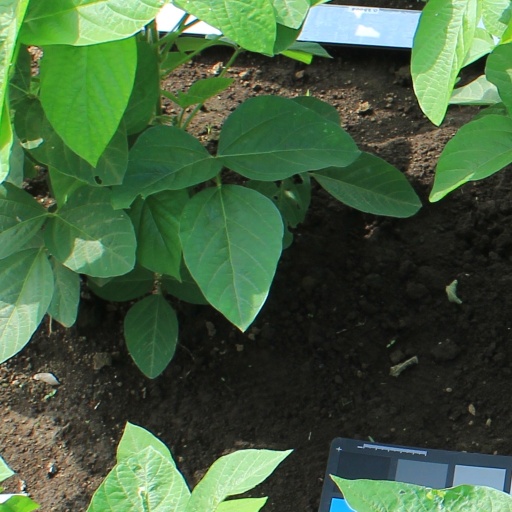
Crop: soybean